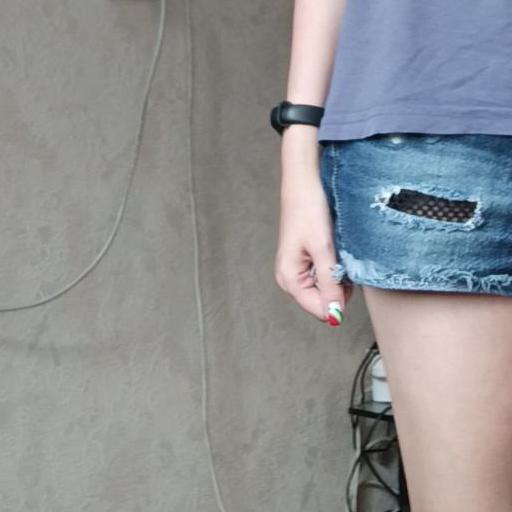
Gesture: no_gesture